Australian cricket team in England in 1886

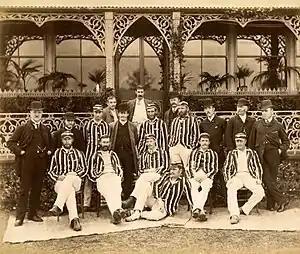
The 1886 Australia national cricket team

The Australian cricket team in England in 1886 played 27 first-class matches including 3 Tests which were all won by England.